Question: What is behind the stove?
Tambaya: Menene a bayan murhun?
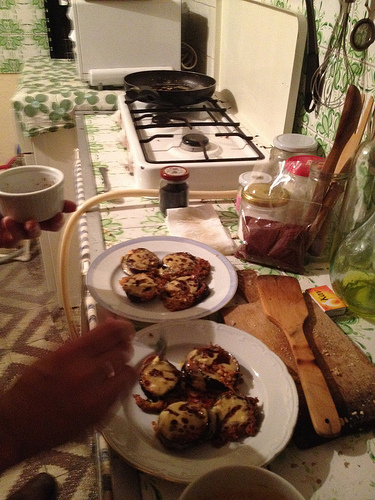
Answer: A microwave.
Amsa: Microwave.